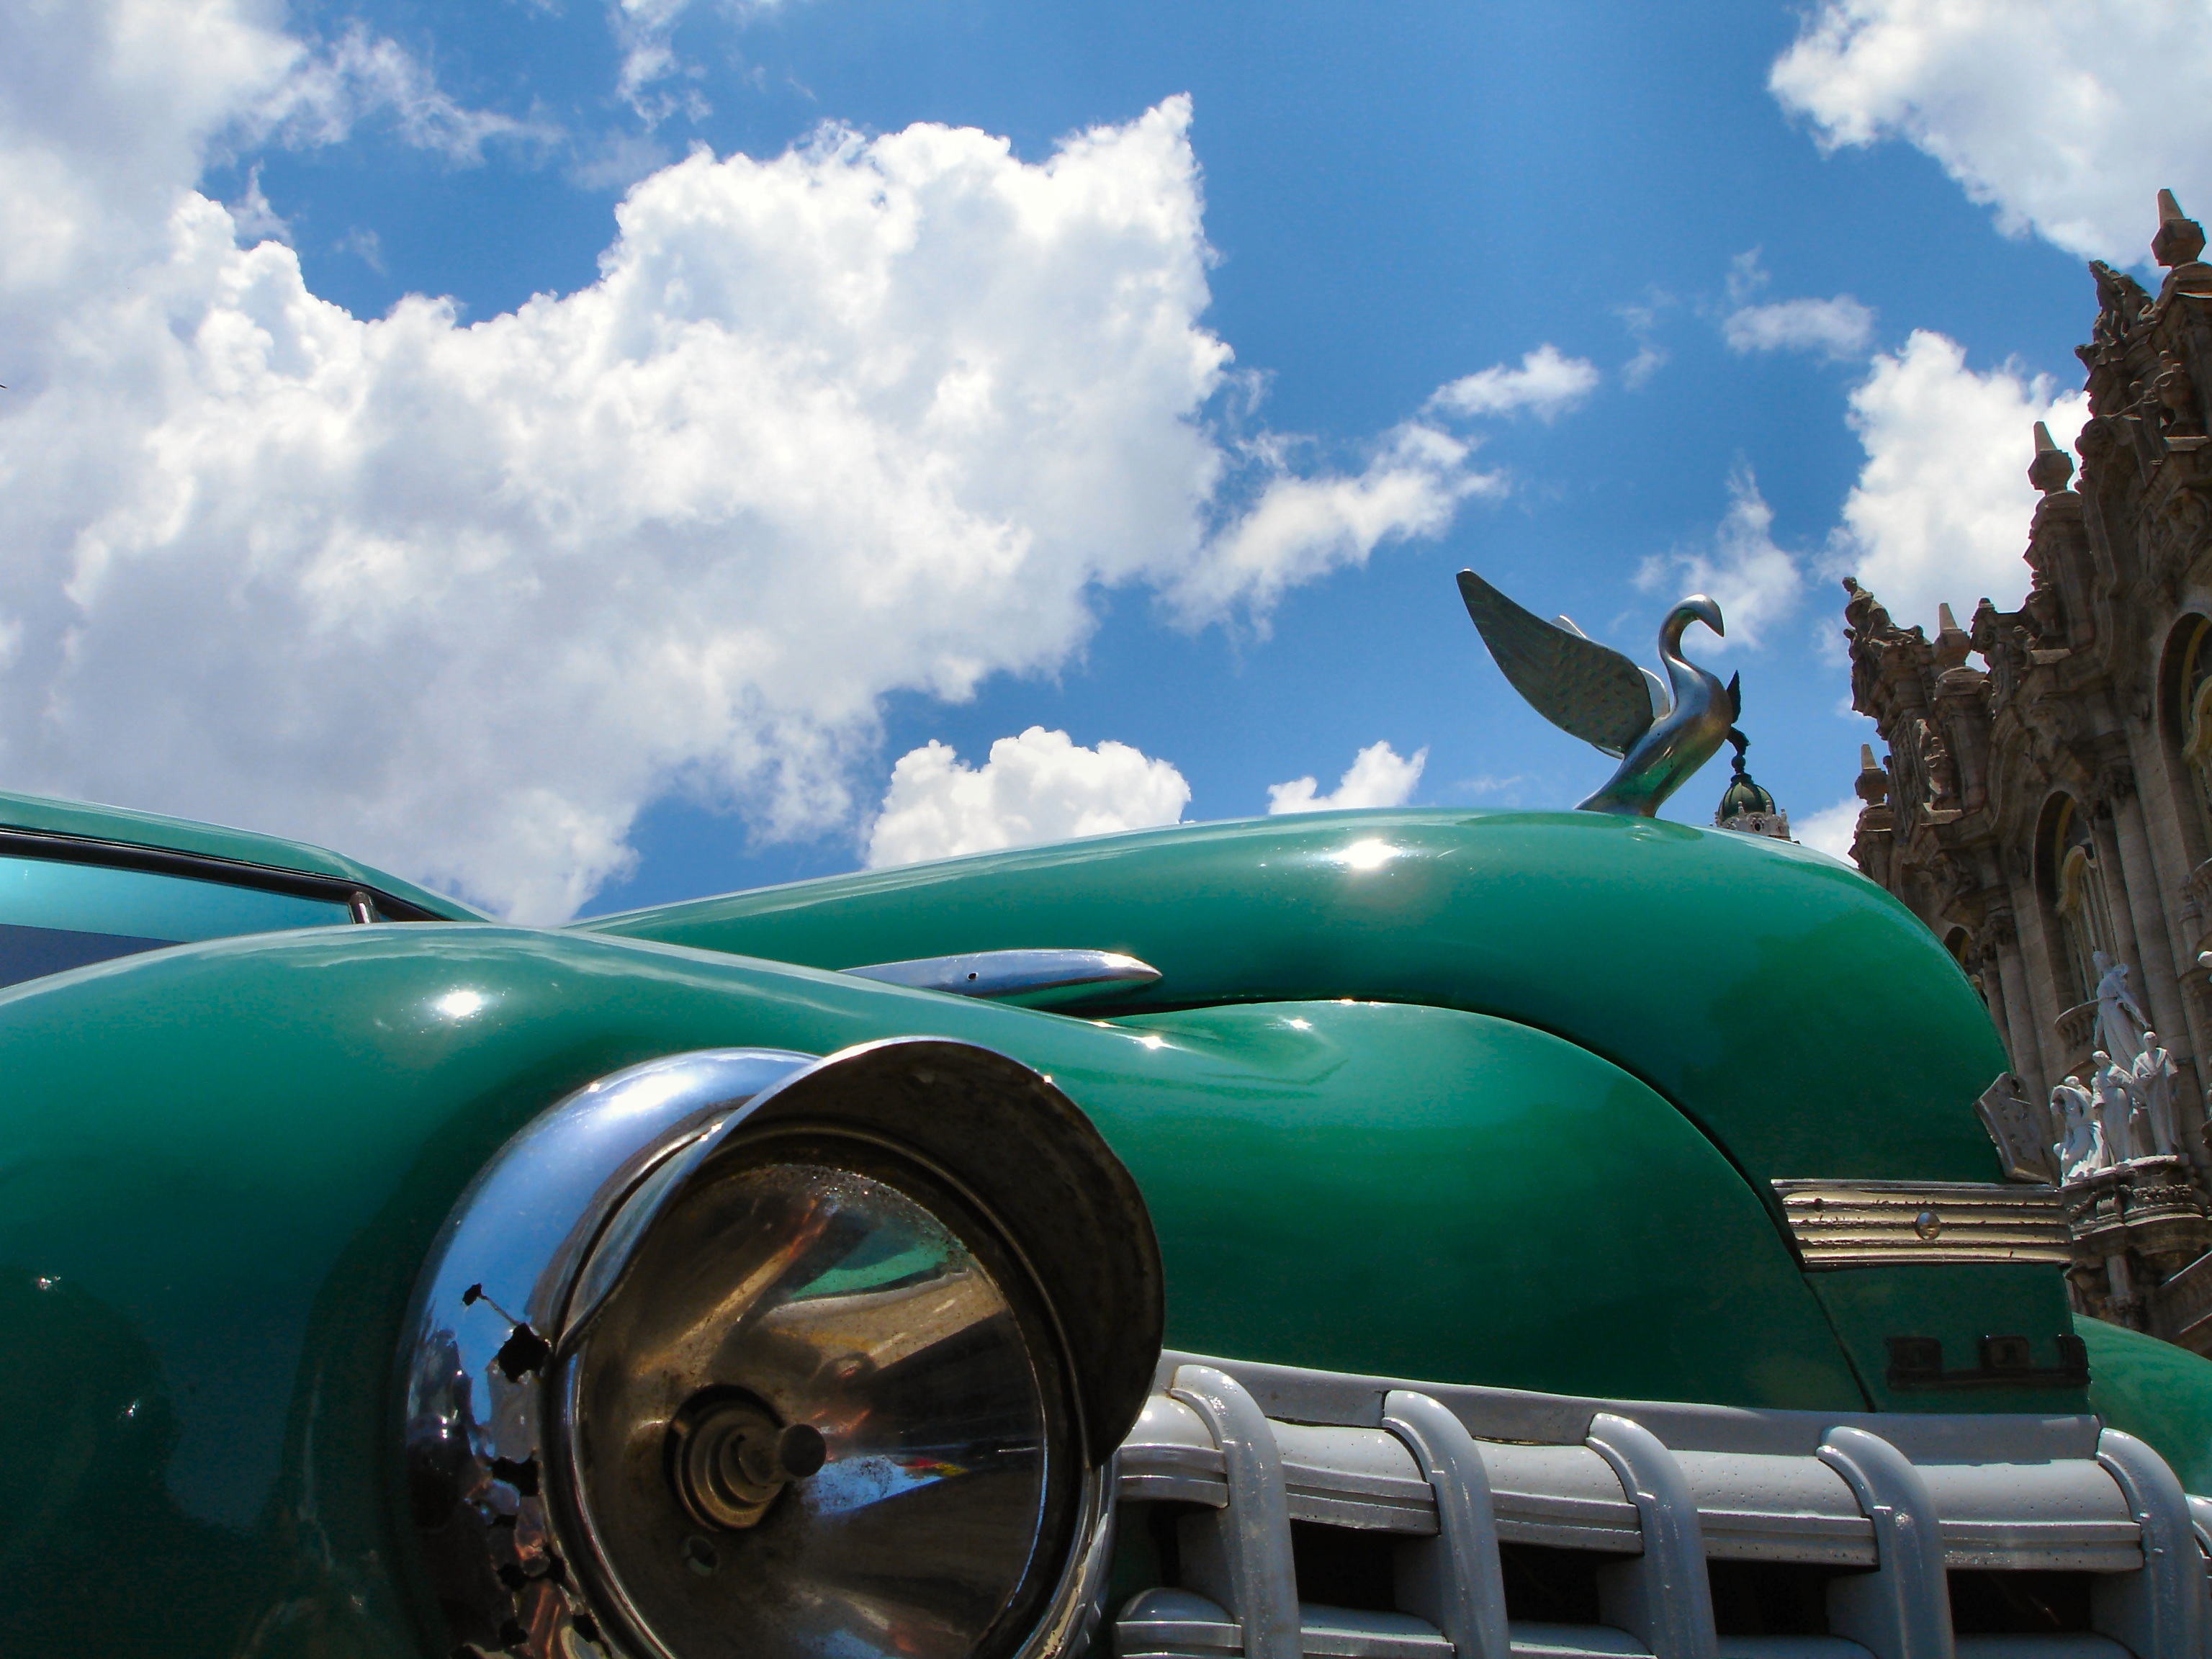
car, vintage, wheel, retro, vehicle, old car, classic car, automotive, vintage car, cuba, oldtimer, screenshot, american car, land vehicle, automobile make, atmosphere of earth, automotive design